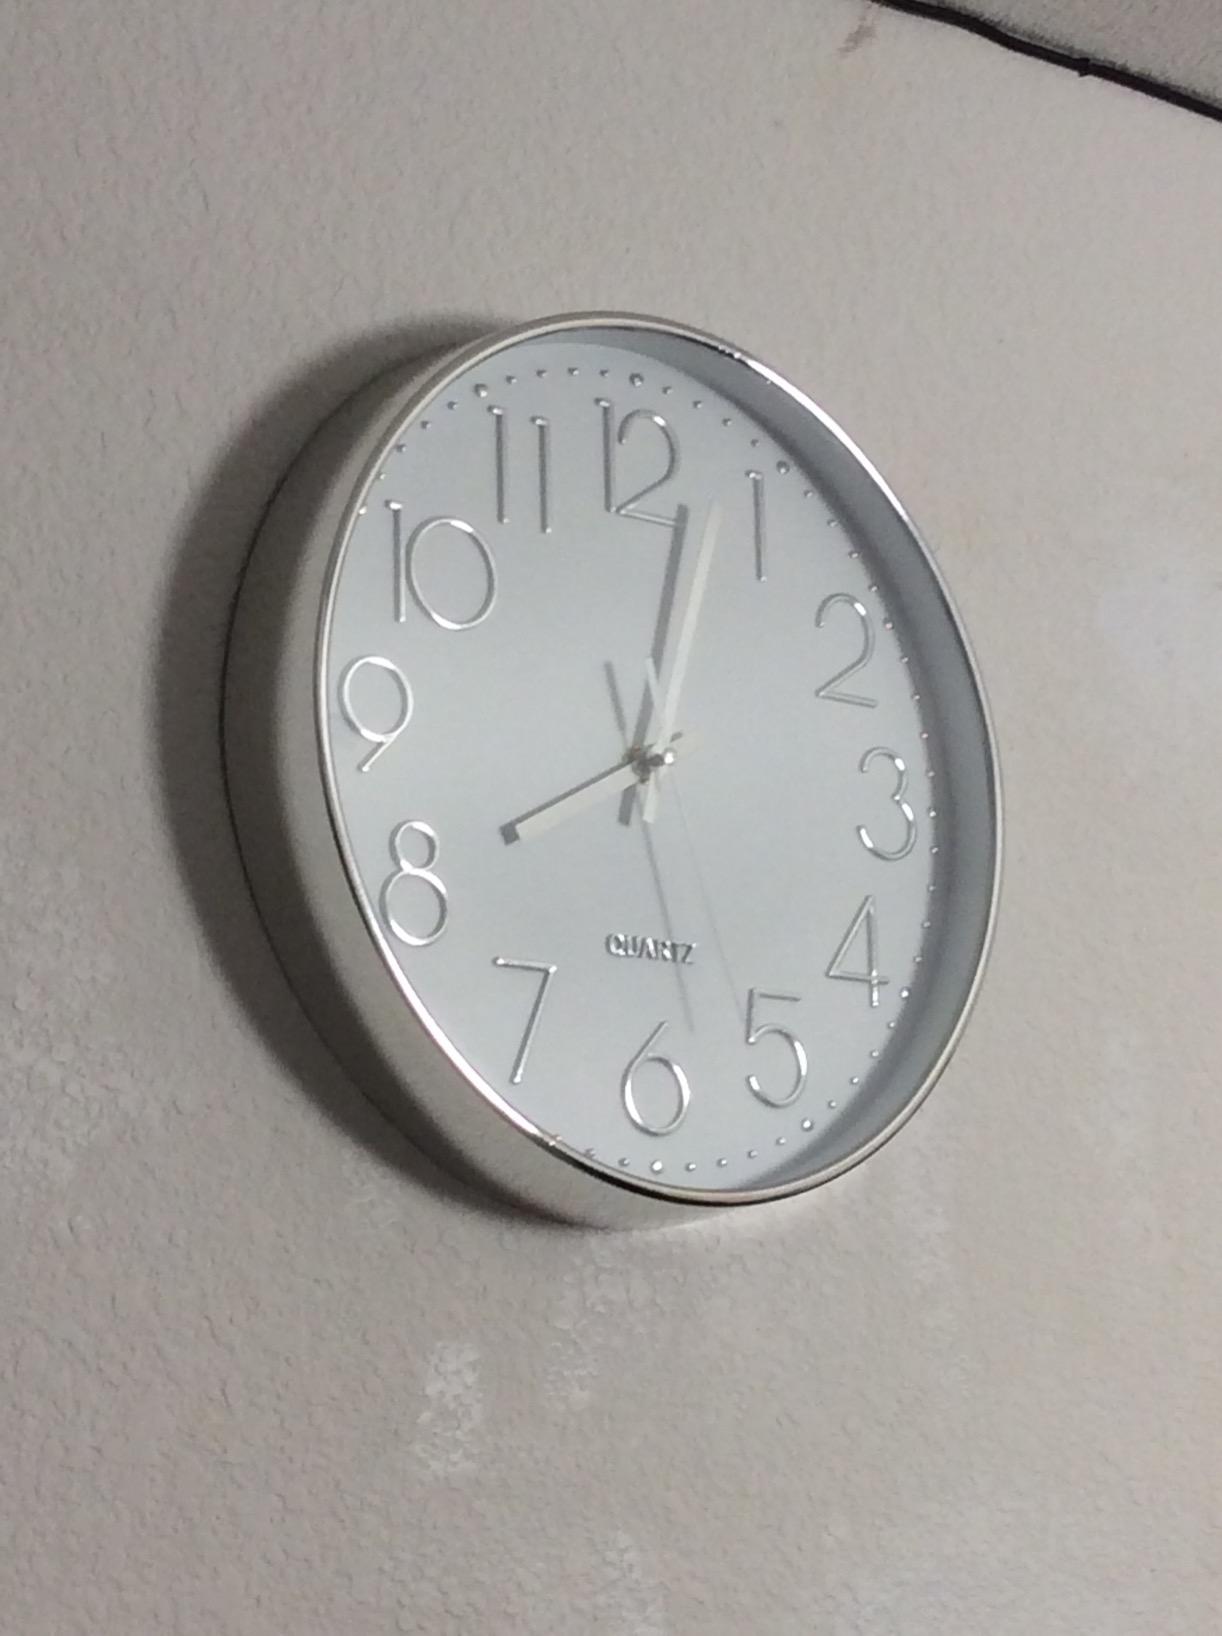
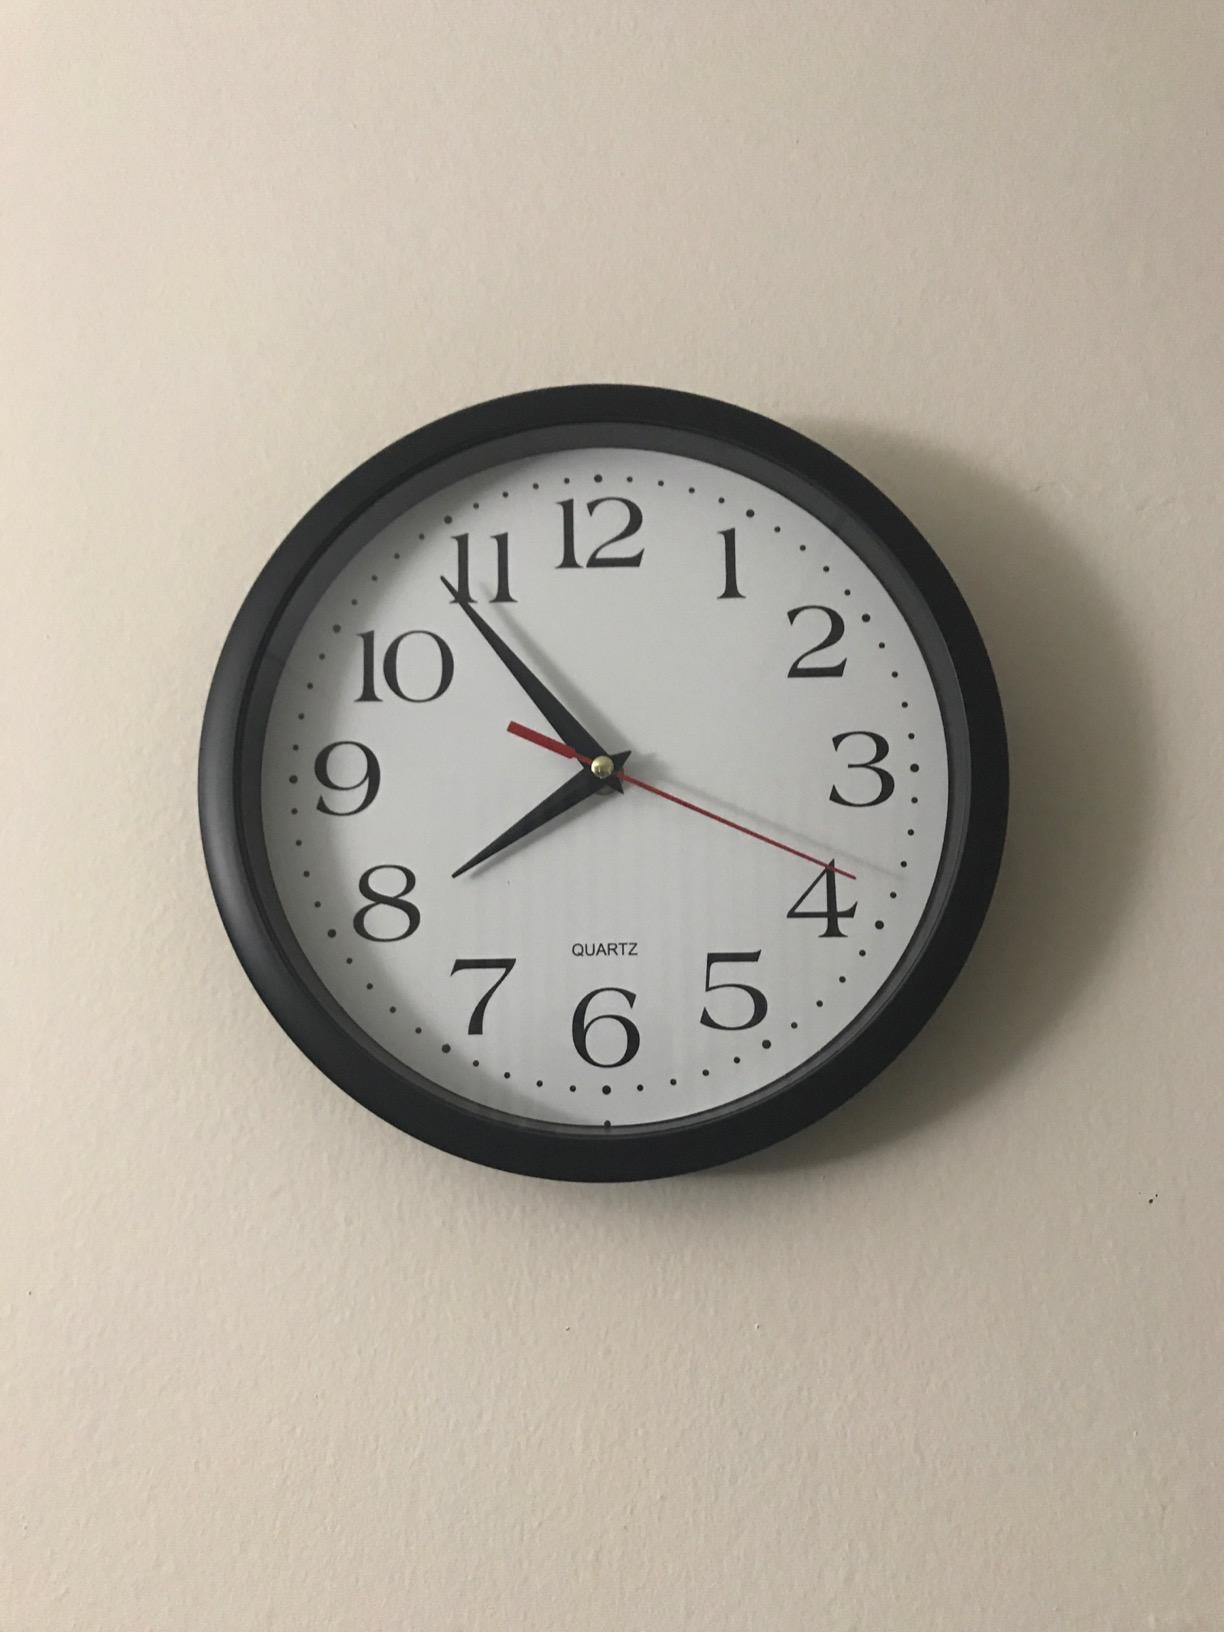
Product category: clock
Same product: no